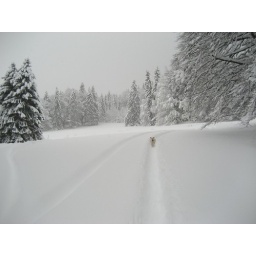
the dog that belong to the family i work for likes running in the snow... camera ixus 60